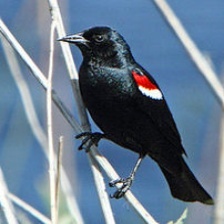
Species: TRICOLORED BLACKBIRD
Scientific name: AGELAIUS TRICOLOR